Charles Wallace Hunt

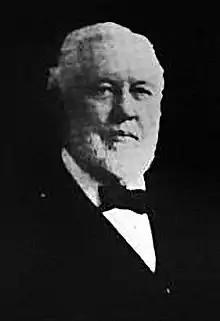
Charles Wallace Hunt

Charles Wallace Hunt (October 13, 1841 – March 27, 1911) was an American mechanical engineer, inventor and business executive, known as president of the American Society of Mechanical Engineers in the year 1898–99.